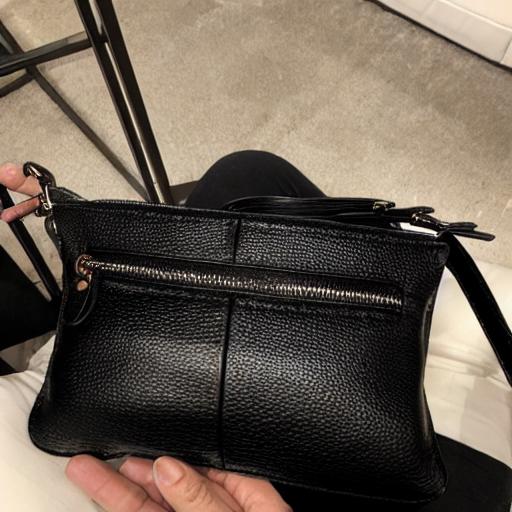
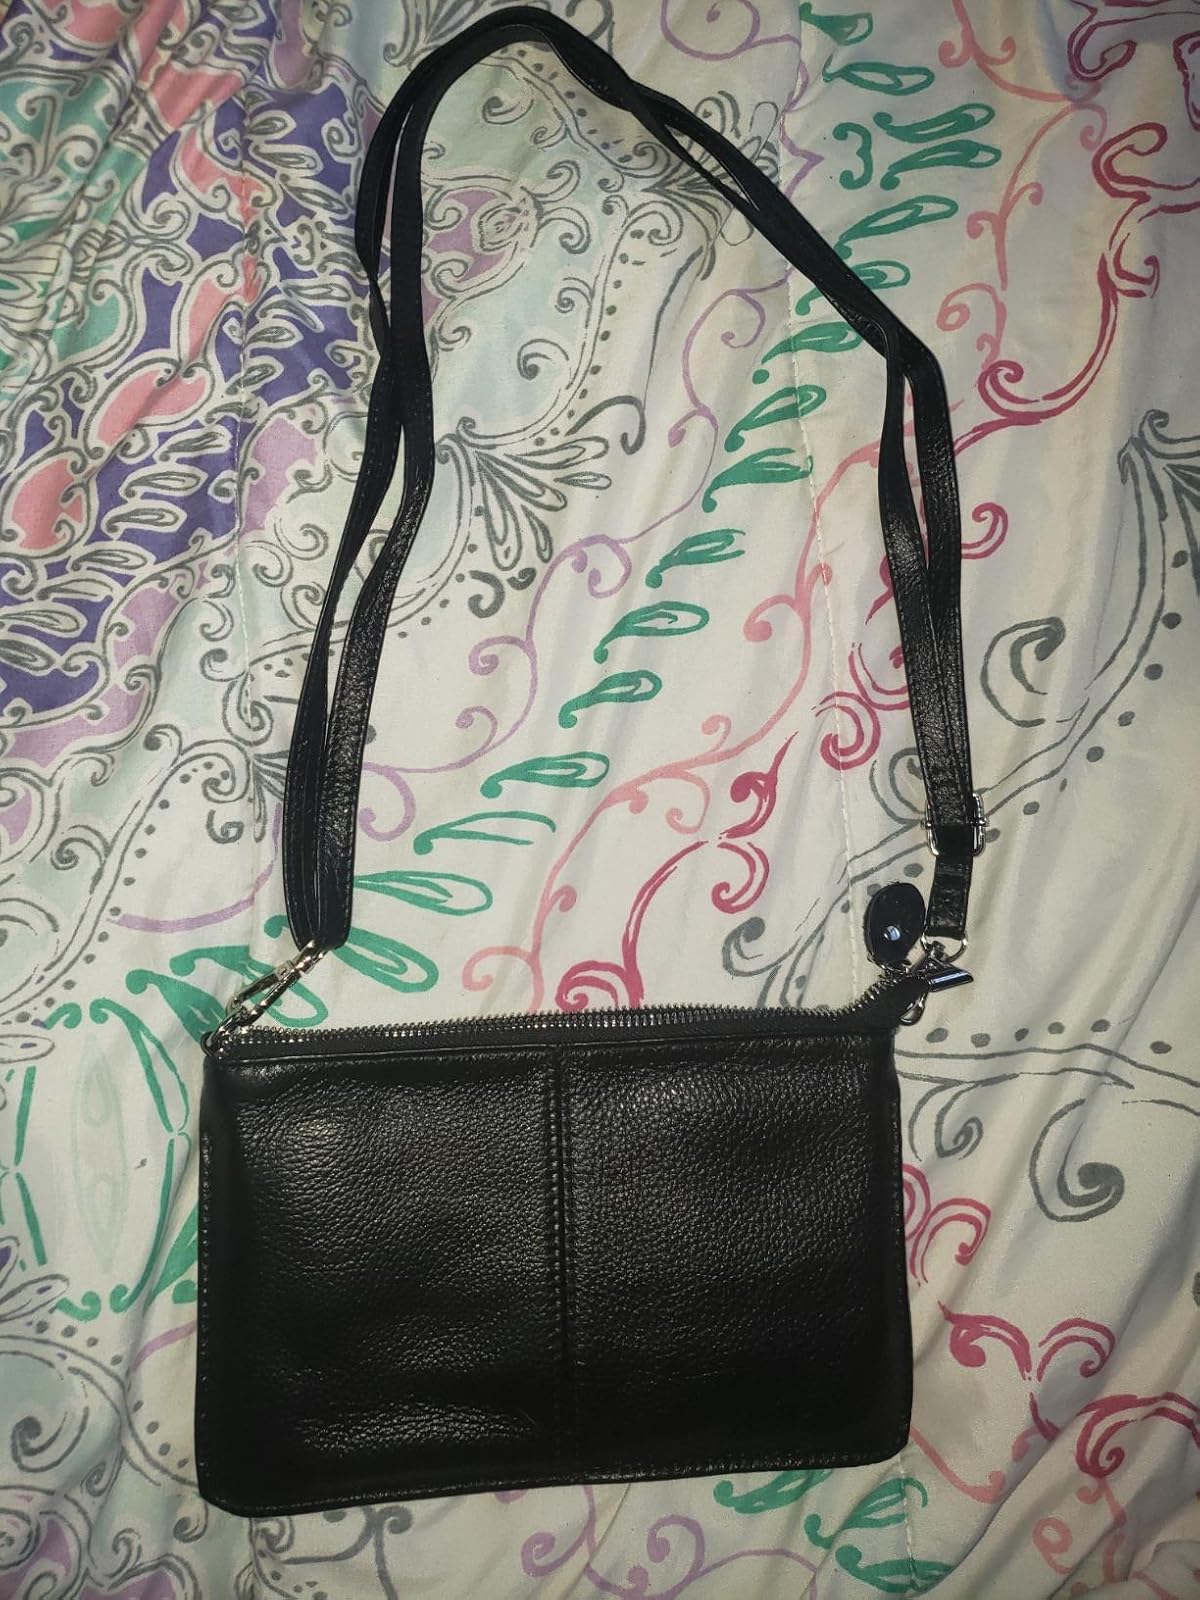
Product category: accessories_handbag
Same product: no